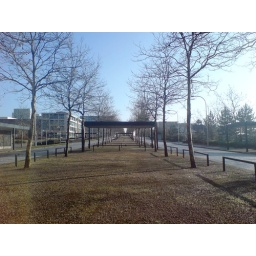
i dont usually cross this road here, usually i go underneath and miss this whooshing eye suction device